Gantrisch Regional Nature Park

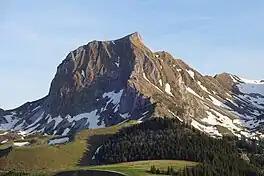
Gantrisch mountain

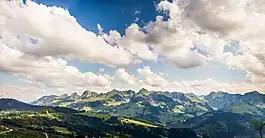

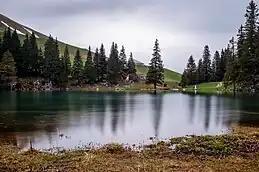

Gantrisch Regional Nature Park is one of 17 parks of national importance in Switzerland. Of its 19 park communities, 18 are in the canton of Bern and one in the canton of Fribourg. The Gantrisch Nature Park covers an area of 414 km² at an altitude between 510 m (Bern-Belp Airport) and 2239 m (Schafberg) and includes the Schwarzsee tourist region.